Broadview VanLeer Mansion

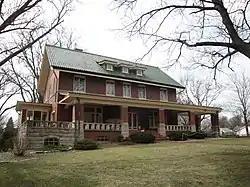
Broadview Van Leer Mansion in 2011

Broadview Mansion (a.k.a. The Van Leer Mansion), is a twenty-two room Edwardian style mansion located in Normal, Illinois, near Illinois Wesleyan University. The three-story estate, originally situated on five acres of land, was built in 1906 for Bird Calladay and Margaret VanLeer. The mansion was formerly known as the VanLeer mansion. It is currently owned and operated by the Immanuel Bible Foundation.